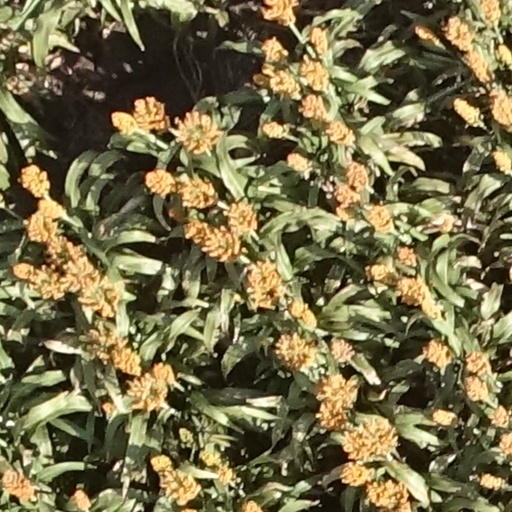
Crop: sorghum